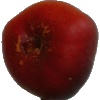
Label: Nectarine Flat 1